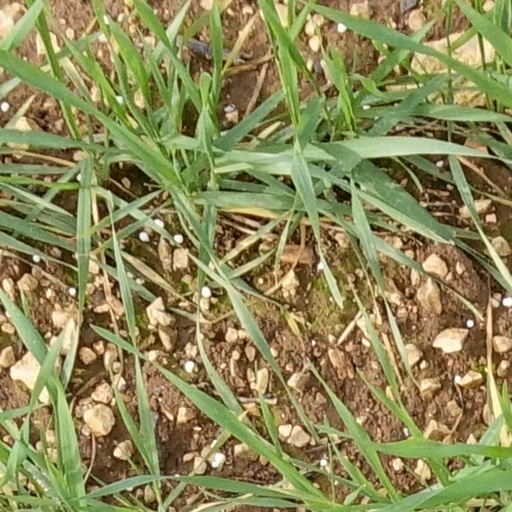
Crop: wheat